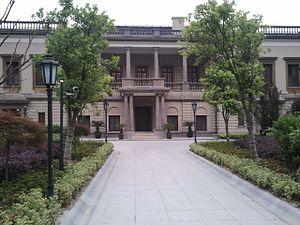
La Cour suprême britannique pour la Chine et le Japon est un tribunal établi en 1865 dans la concession internationale de Shanghai pour juger les citoyens britanniques en Chine et au Japon, puis à partir de 1883, en Corée, selon le principe d'extraterritorialité. La Cour s'occupait également des affaires des tribunaux consulaires de Chine et du Japon et de la Cour britannique pour le Japon qui fut établie en 1879. Elle est définitivement dissoute en 1943.